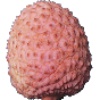
Label: Lychee 1